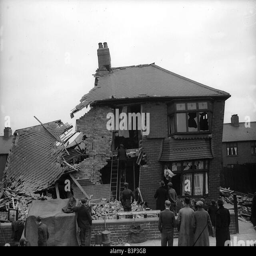
a city a house blown in two